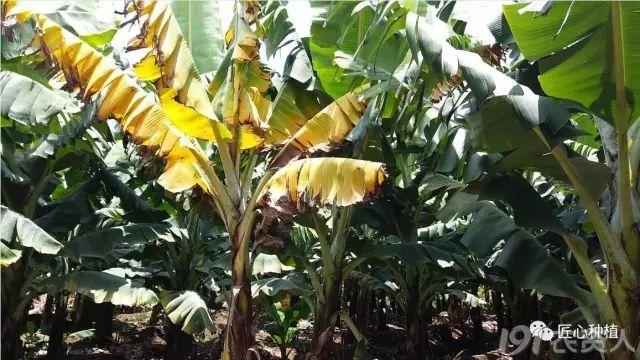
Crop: unknown
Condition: banana_banana_panama_disease